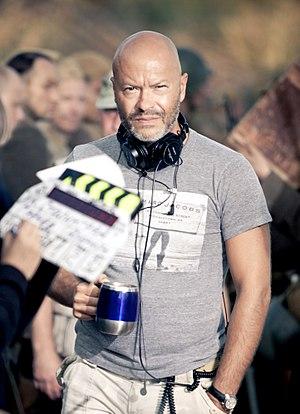
Fiodor Sergueïevitch Bondartchouk, né le 9 mai 1967 à Moscou est un acteur, scénariste, réalisateur et producteur de films russe. Il est le fils de Sergueï Bondartchouk et de l'actrice Irina Skobtseva, le frère d'Elena Bondartchouk et le demi-frère de Natalia Bondartchouk.